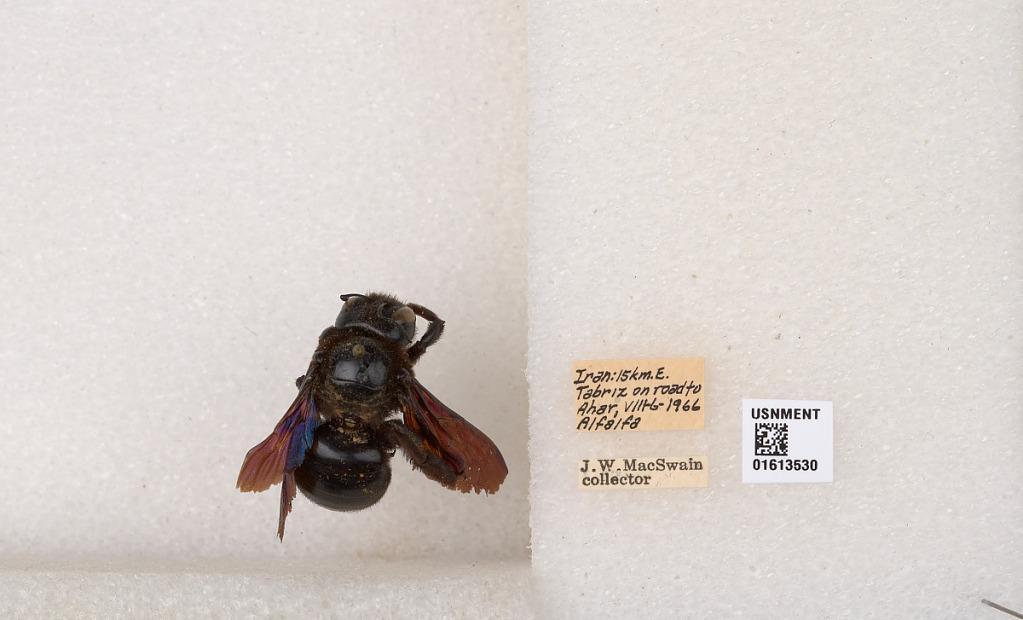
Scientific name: Xylocopa (Xylocopa) valga Gerstäcker
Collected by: J. MacSwain
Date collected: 1966-8-6
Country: Iran
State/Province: East Azerbaijan
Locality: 15 km. E. Tabriz, on road to Ahar